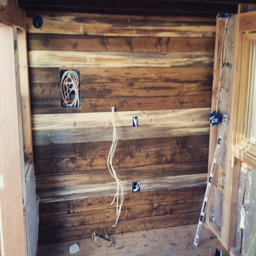
i am so proud of this wall i can not even tell you